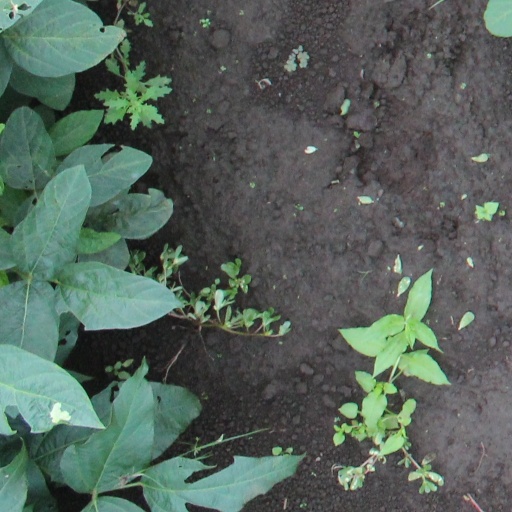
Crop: soybean